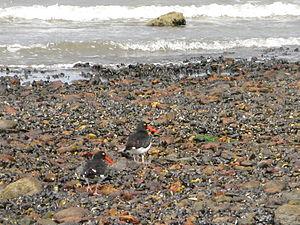
Huitrier de Garno (Haematopus leucopodus) - Ushuaia - Patagonie